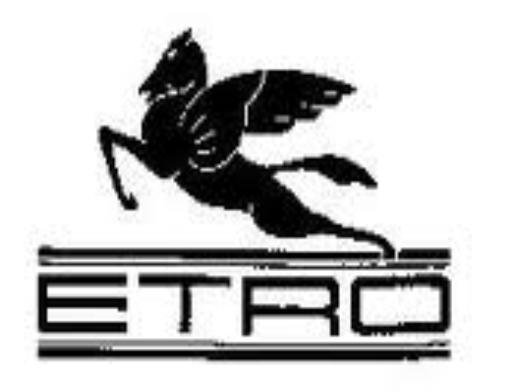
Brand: Etro
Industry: Clothes